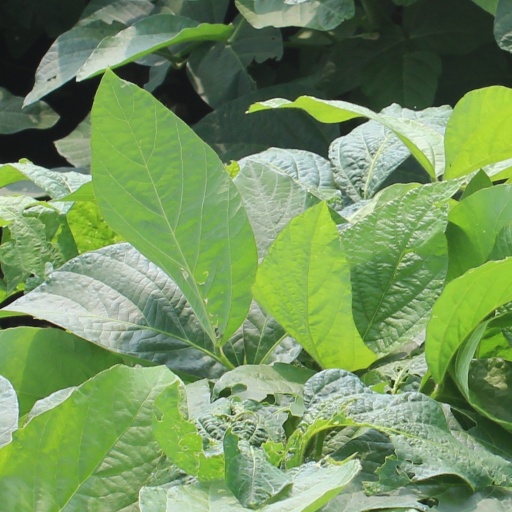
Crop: soybean